Terang Bulan
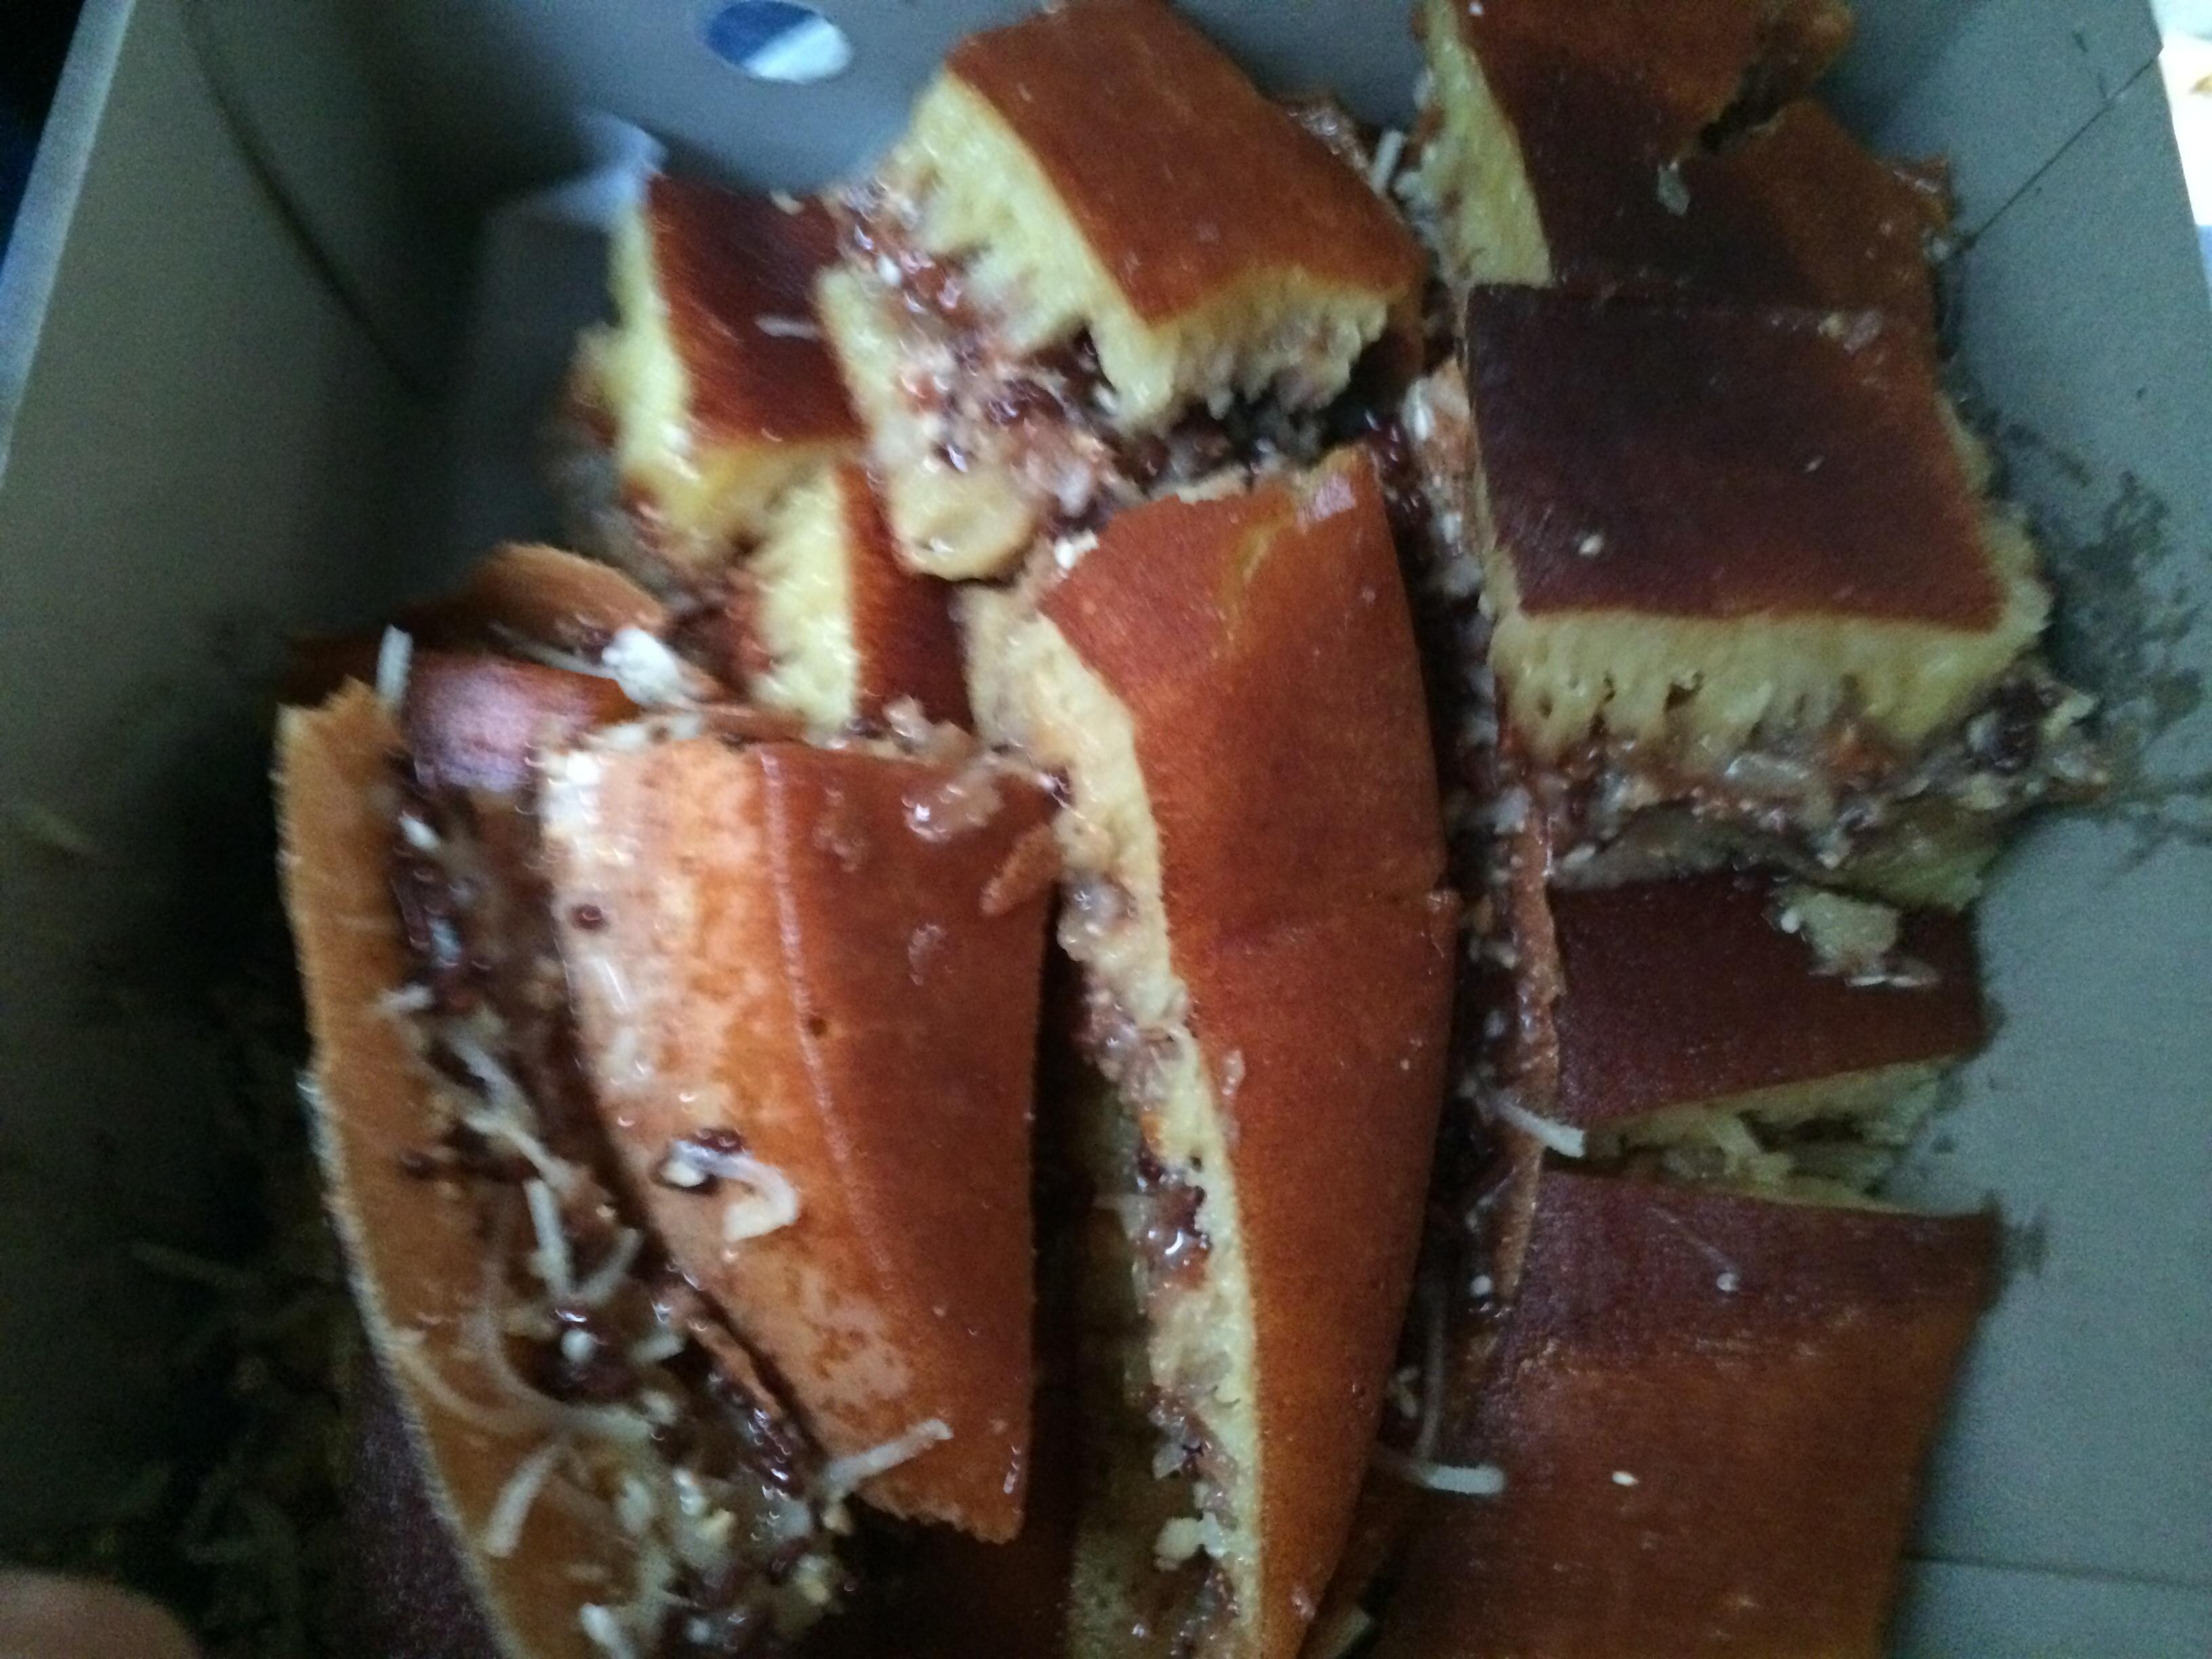
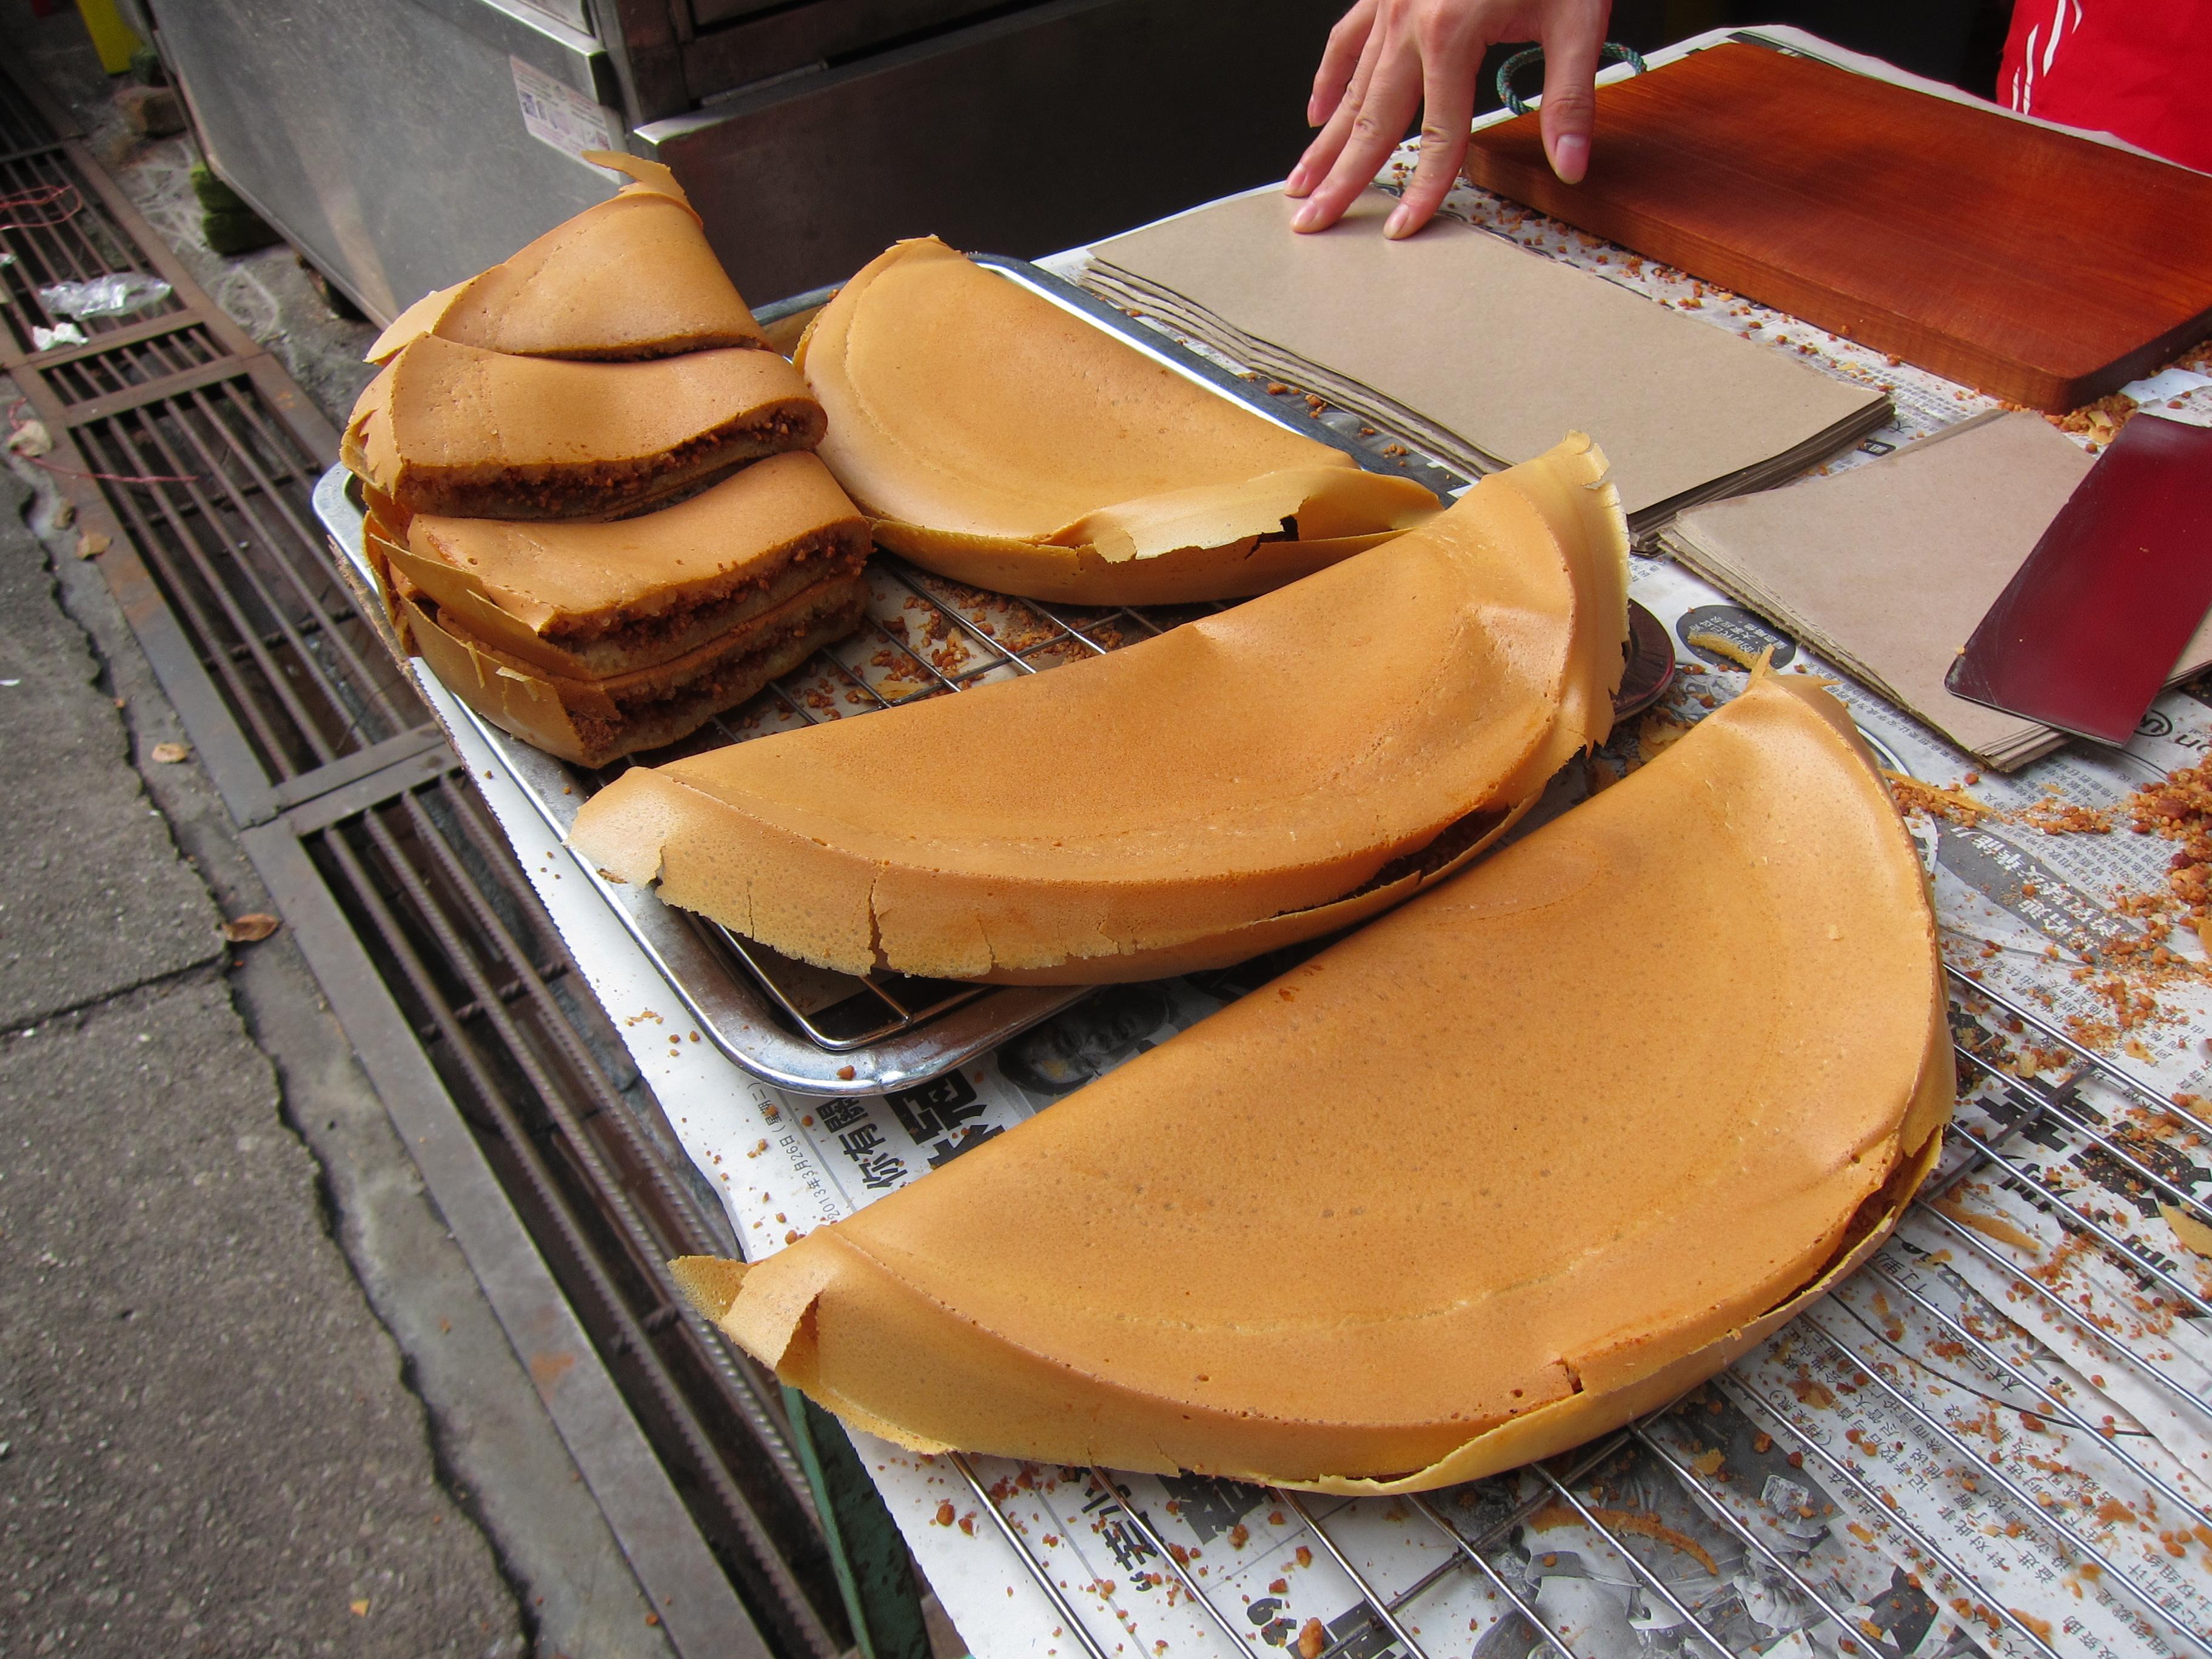
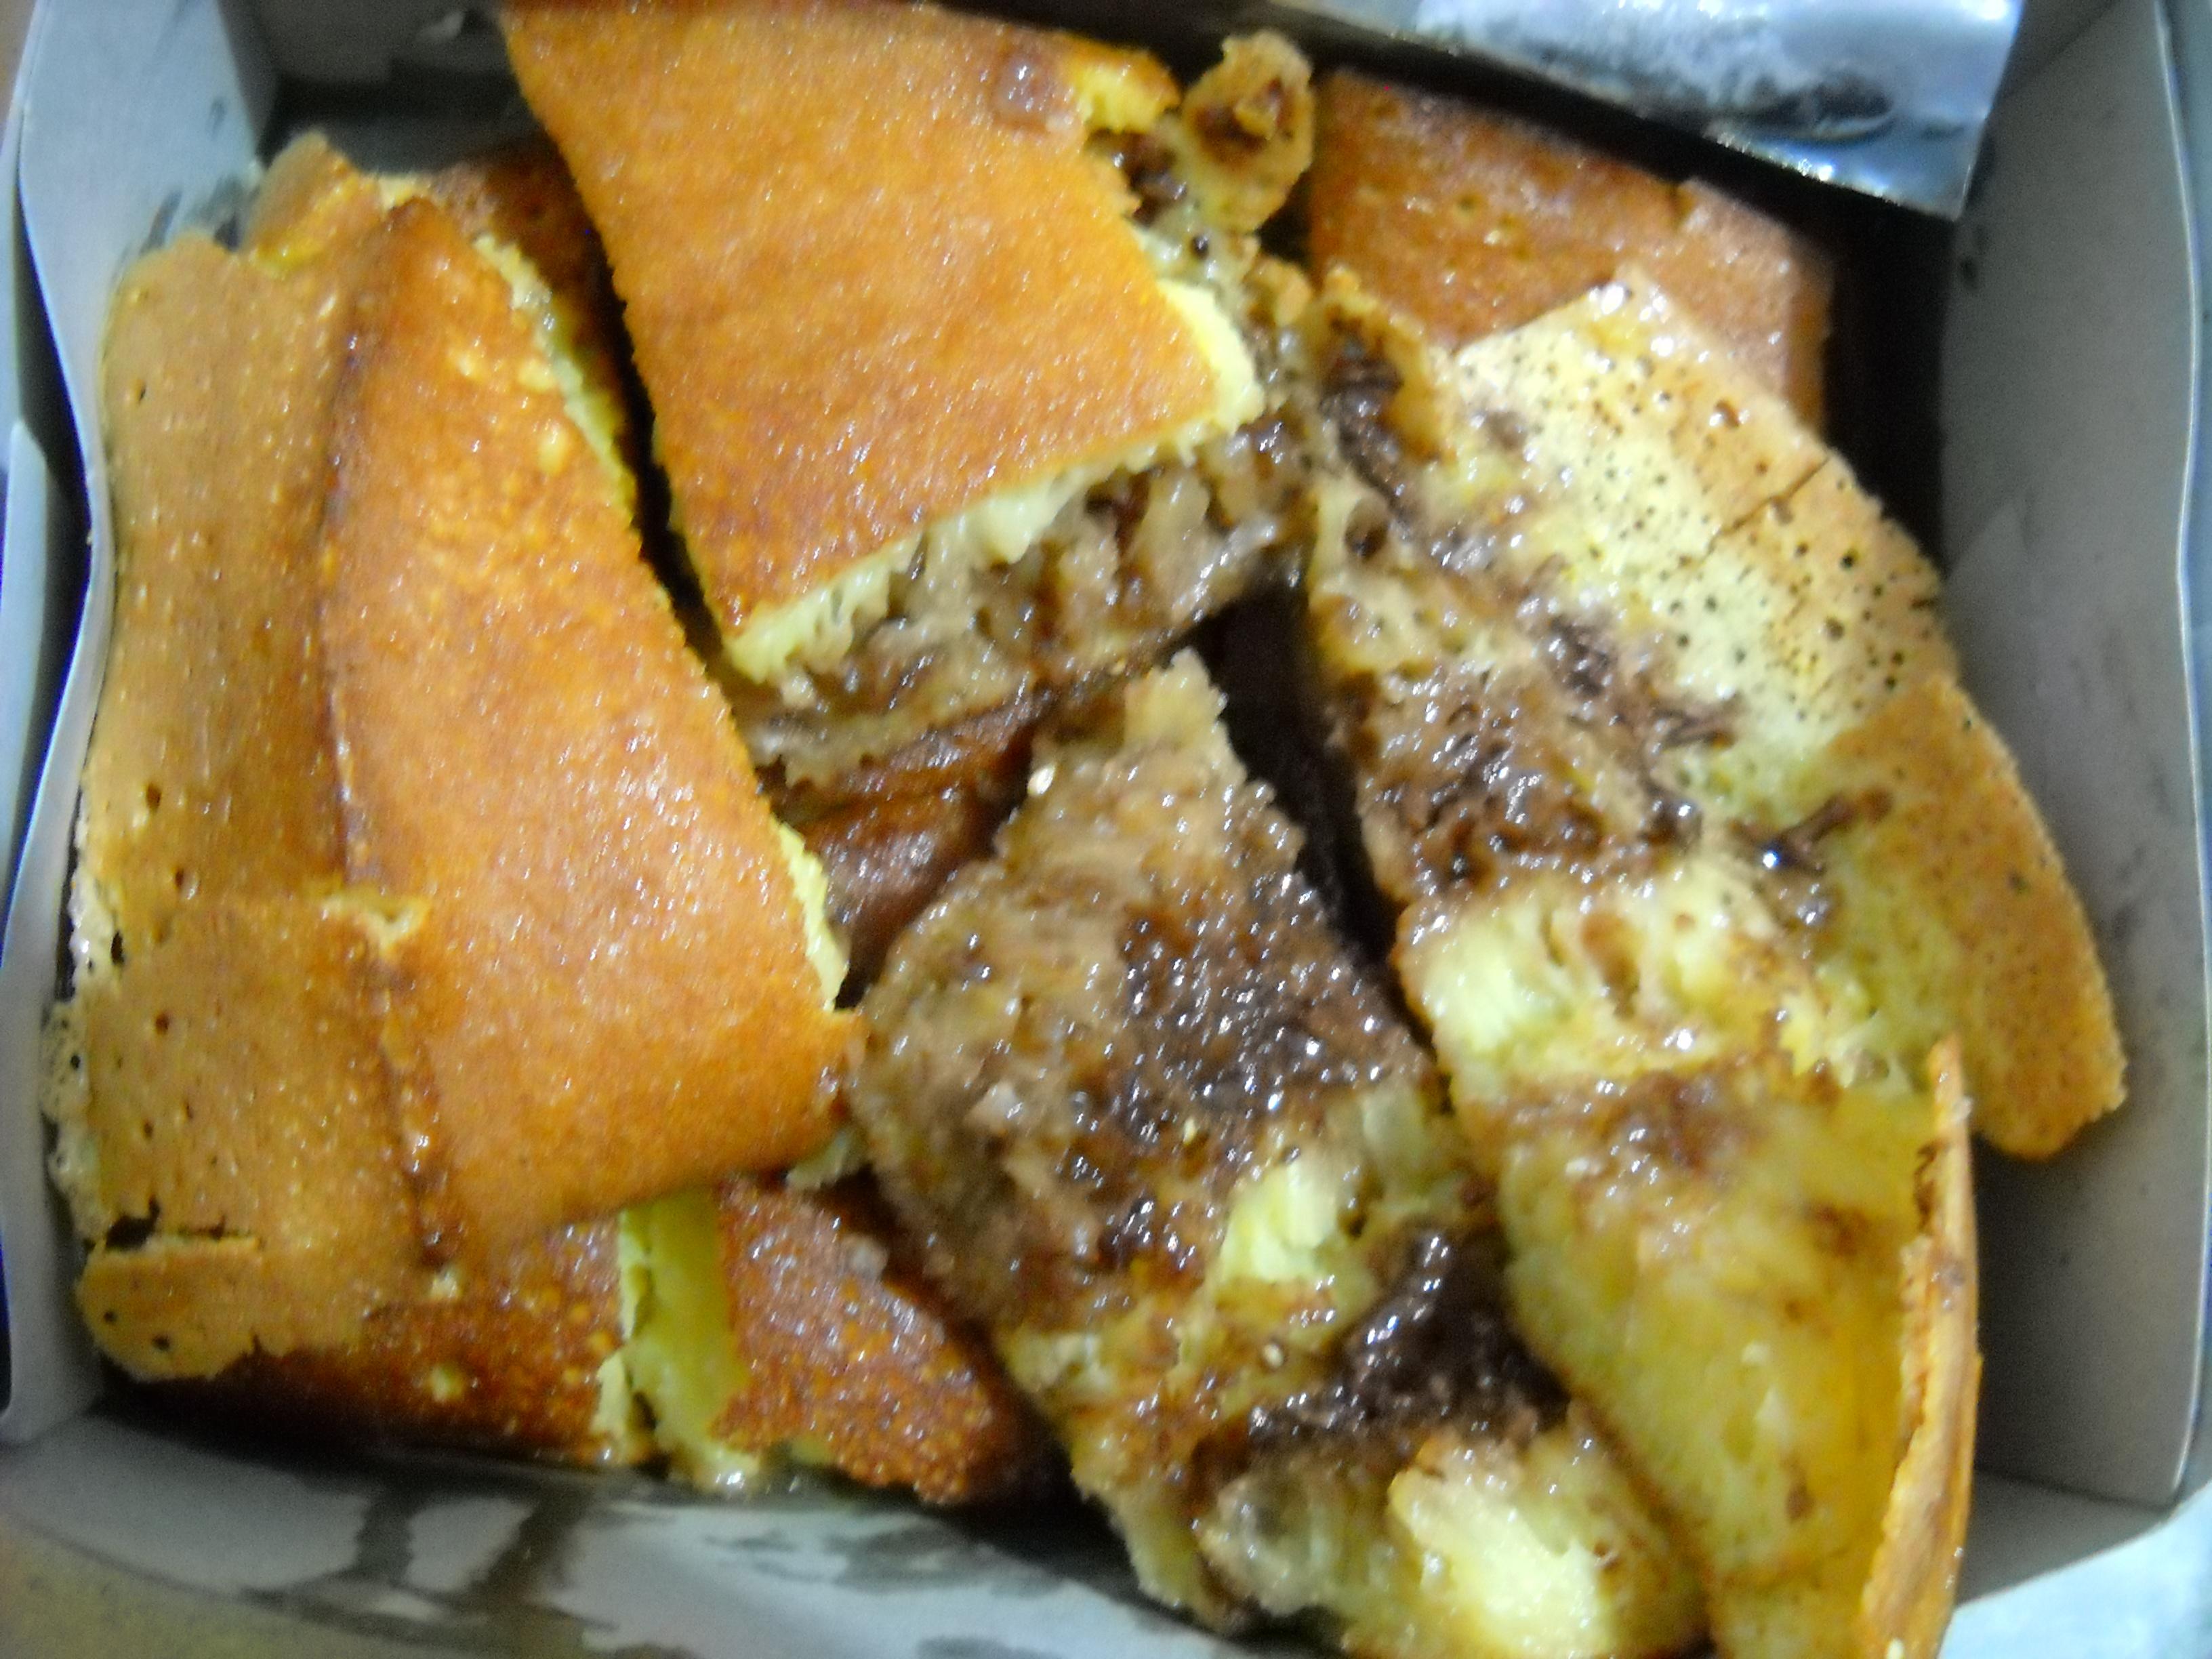
Also known as:
bjn - Banjar: Terang bulan
bn - Bangla: আপাম বালিক
es - Spanish: Apam balik
fr - French: Apam balik
he - Hebrew: אפאם באליק
id - Indonesian: Kue terang bulan
jv - Javanese: Terang bulan
ko - Korean: 아팜 발릭
ms - Malay: Apam balik
su - Sundanese: Martabak amis
th - Thai: อาปัมบาลิก
yue - Cantonese: 冷糕
zh - Chinese: 曼煎粿
Category: pancake (pancake)
Cuisine: Chinese
Associated cuisines: Chinese, Indonesian, Malaysian, Thai, Bruneian, Singaporean
Area: Fujian
Countries: China, Indonesia, Malaysia, Thailand, Brunei Darussalam, Singapore
Region: South Eastern Asia, Eastern Asia, , ,
This dish is a type of pancake. The batter is made from a mixture of flour, eggs, sugar, baking soda, coconut milk and water. The batter is cooked upon a thick round iron frying pan in plenty of palm margarine to avoid it sticking to the pan. Then other ingredients are sprinkled as filling; the most common or traditional is crushed peanut granules with sugar and sweetcorn kernels (available from cans), but modern innovations such as chocolate sprinkles and cheddar cheese are also available.